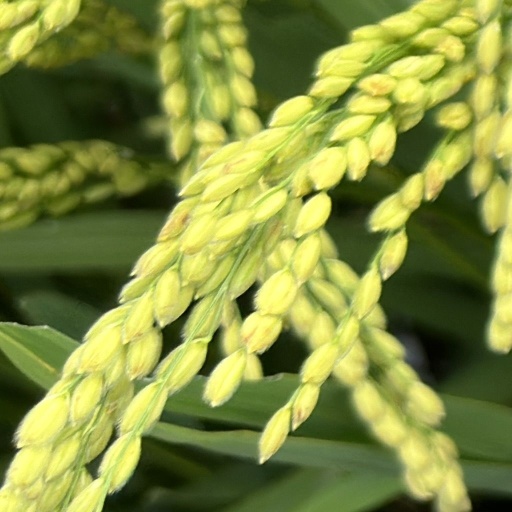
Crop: rice